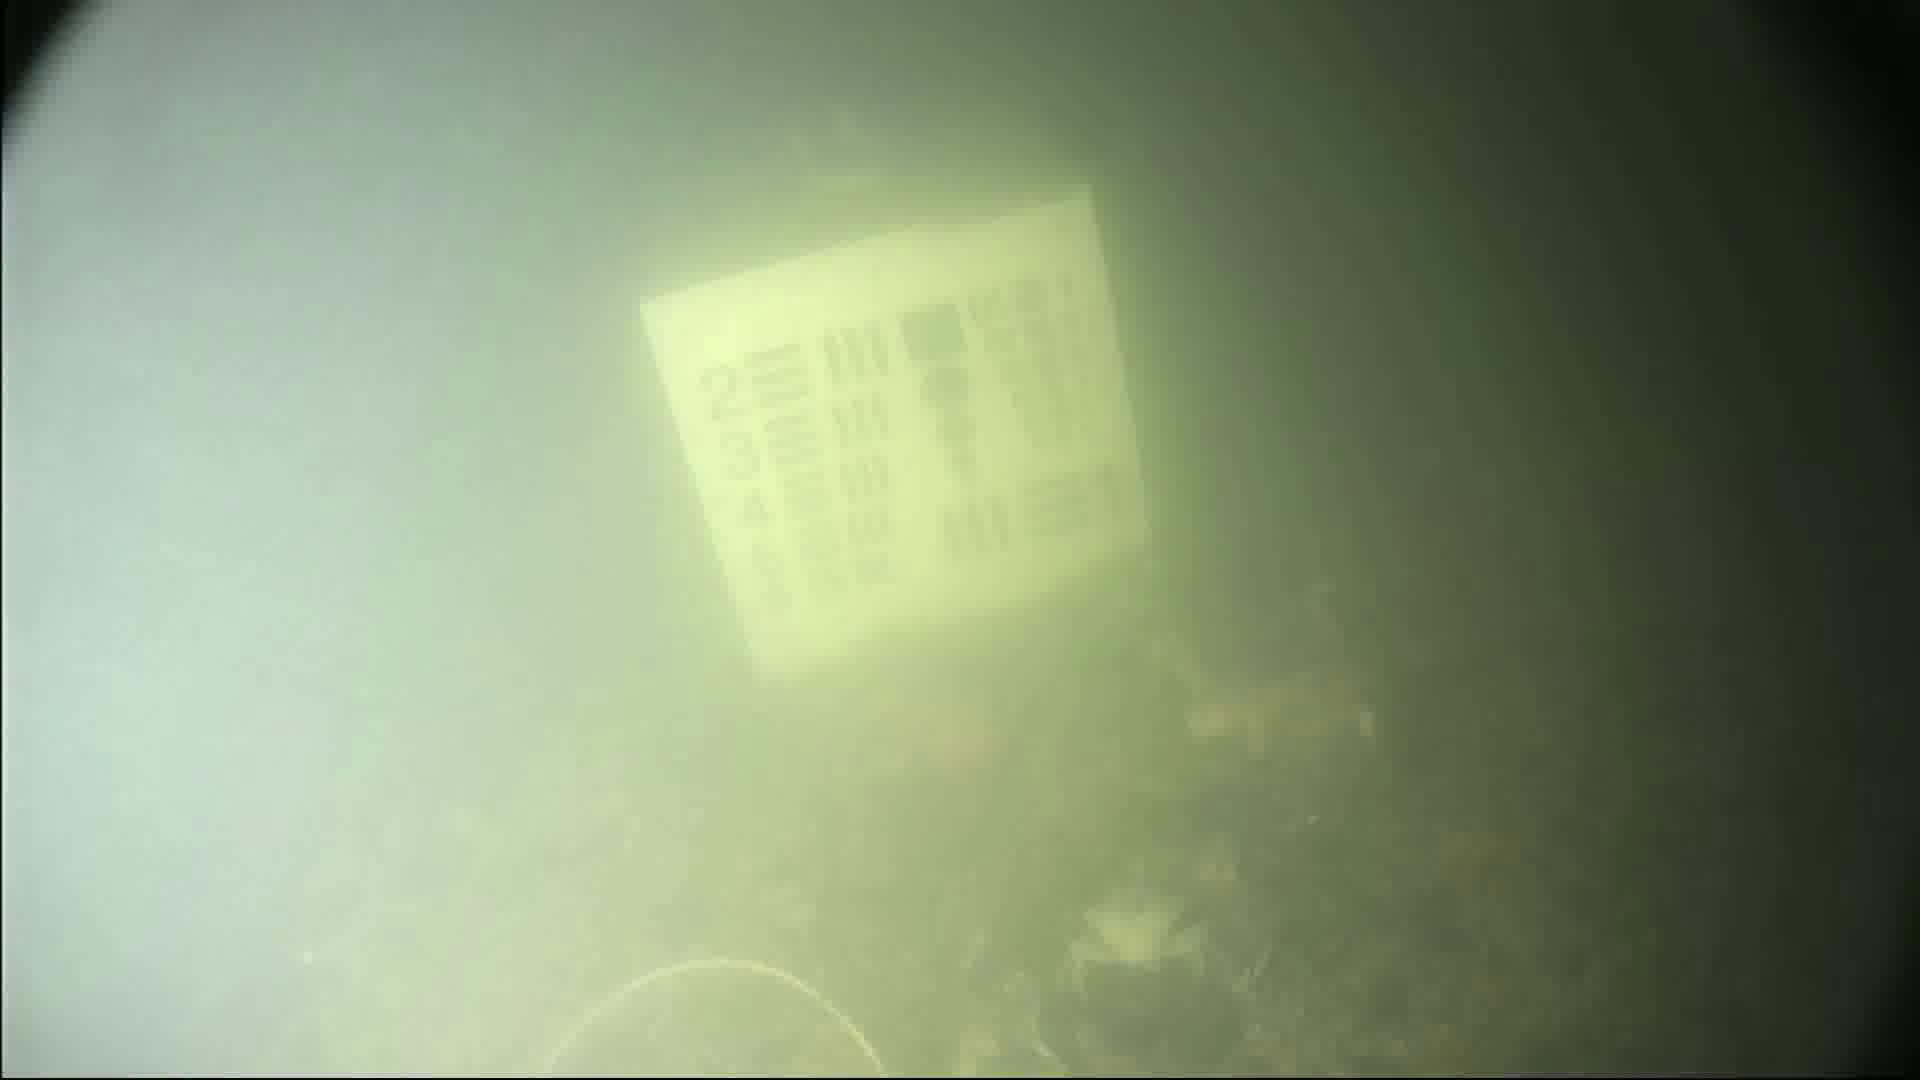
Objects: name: crab